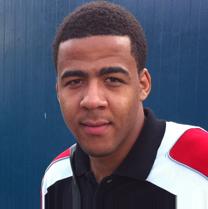
Age: 23